Guglielmo Marconi

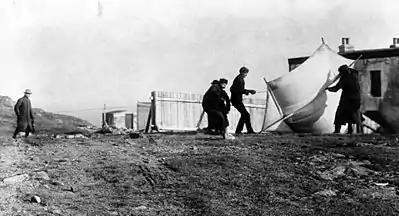
Marconi watching associates raising the kite (a "Levitor" by Baden Baden-Powell) used to lift the antenna at St. John's, Newfoundland, December 1901

In 1899, Marconi sailed to the United States at the invitation of "The New York Herald" newspaper to cover that year's America's Cup international yacht races off Sandy Hook, New Jersey. His first demonstration was a transmission from aboard the SS "Ponce", a passenger ship of the Porto Rico Line. Marconi left for England on 8 November 1899 on the American Line's , and he and his assistants installed wireless equipment aboard during the voyage. Marconi's wireless brought news of the Second Boer War, which had begun a month before their departure, to passengers at the request of "some of the officials of the American line." On 15 November the "SS Saint Paul" became the first ocean liner to report her imminent return to Great Britain by wireless when Marconi's Royal Needles Hotel radio station contacted her 66 nautical miles off the English coast. The first "Transatlantic Times", a newspaper containing wireless transmission news from the Needles Station at the Isle of Wight, was published on board the SS "Saint Paul" before its arrival.